Hideko the Bus Conductor

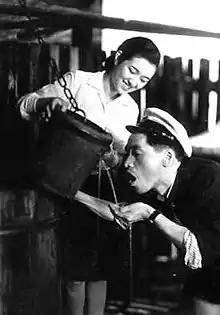

, also titled Hideko the Bus Conductress, is a 1941 Japanese comedy drama film written and directed by Mikio Naruse. It is based on the serialised novella "Okoma-san" by Masuji Ibuse and the first collaboration of Naruse and star Hideko Takamine.